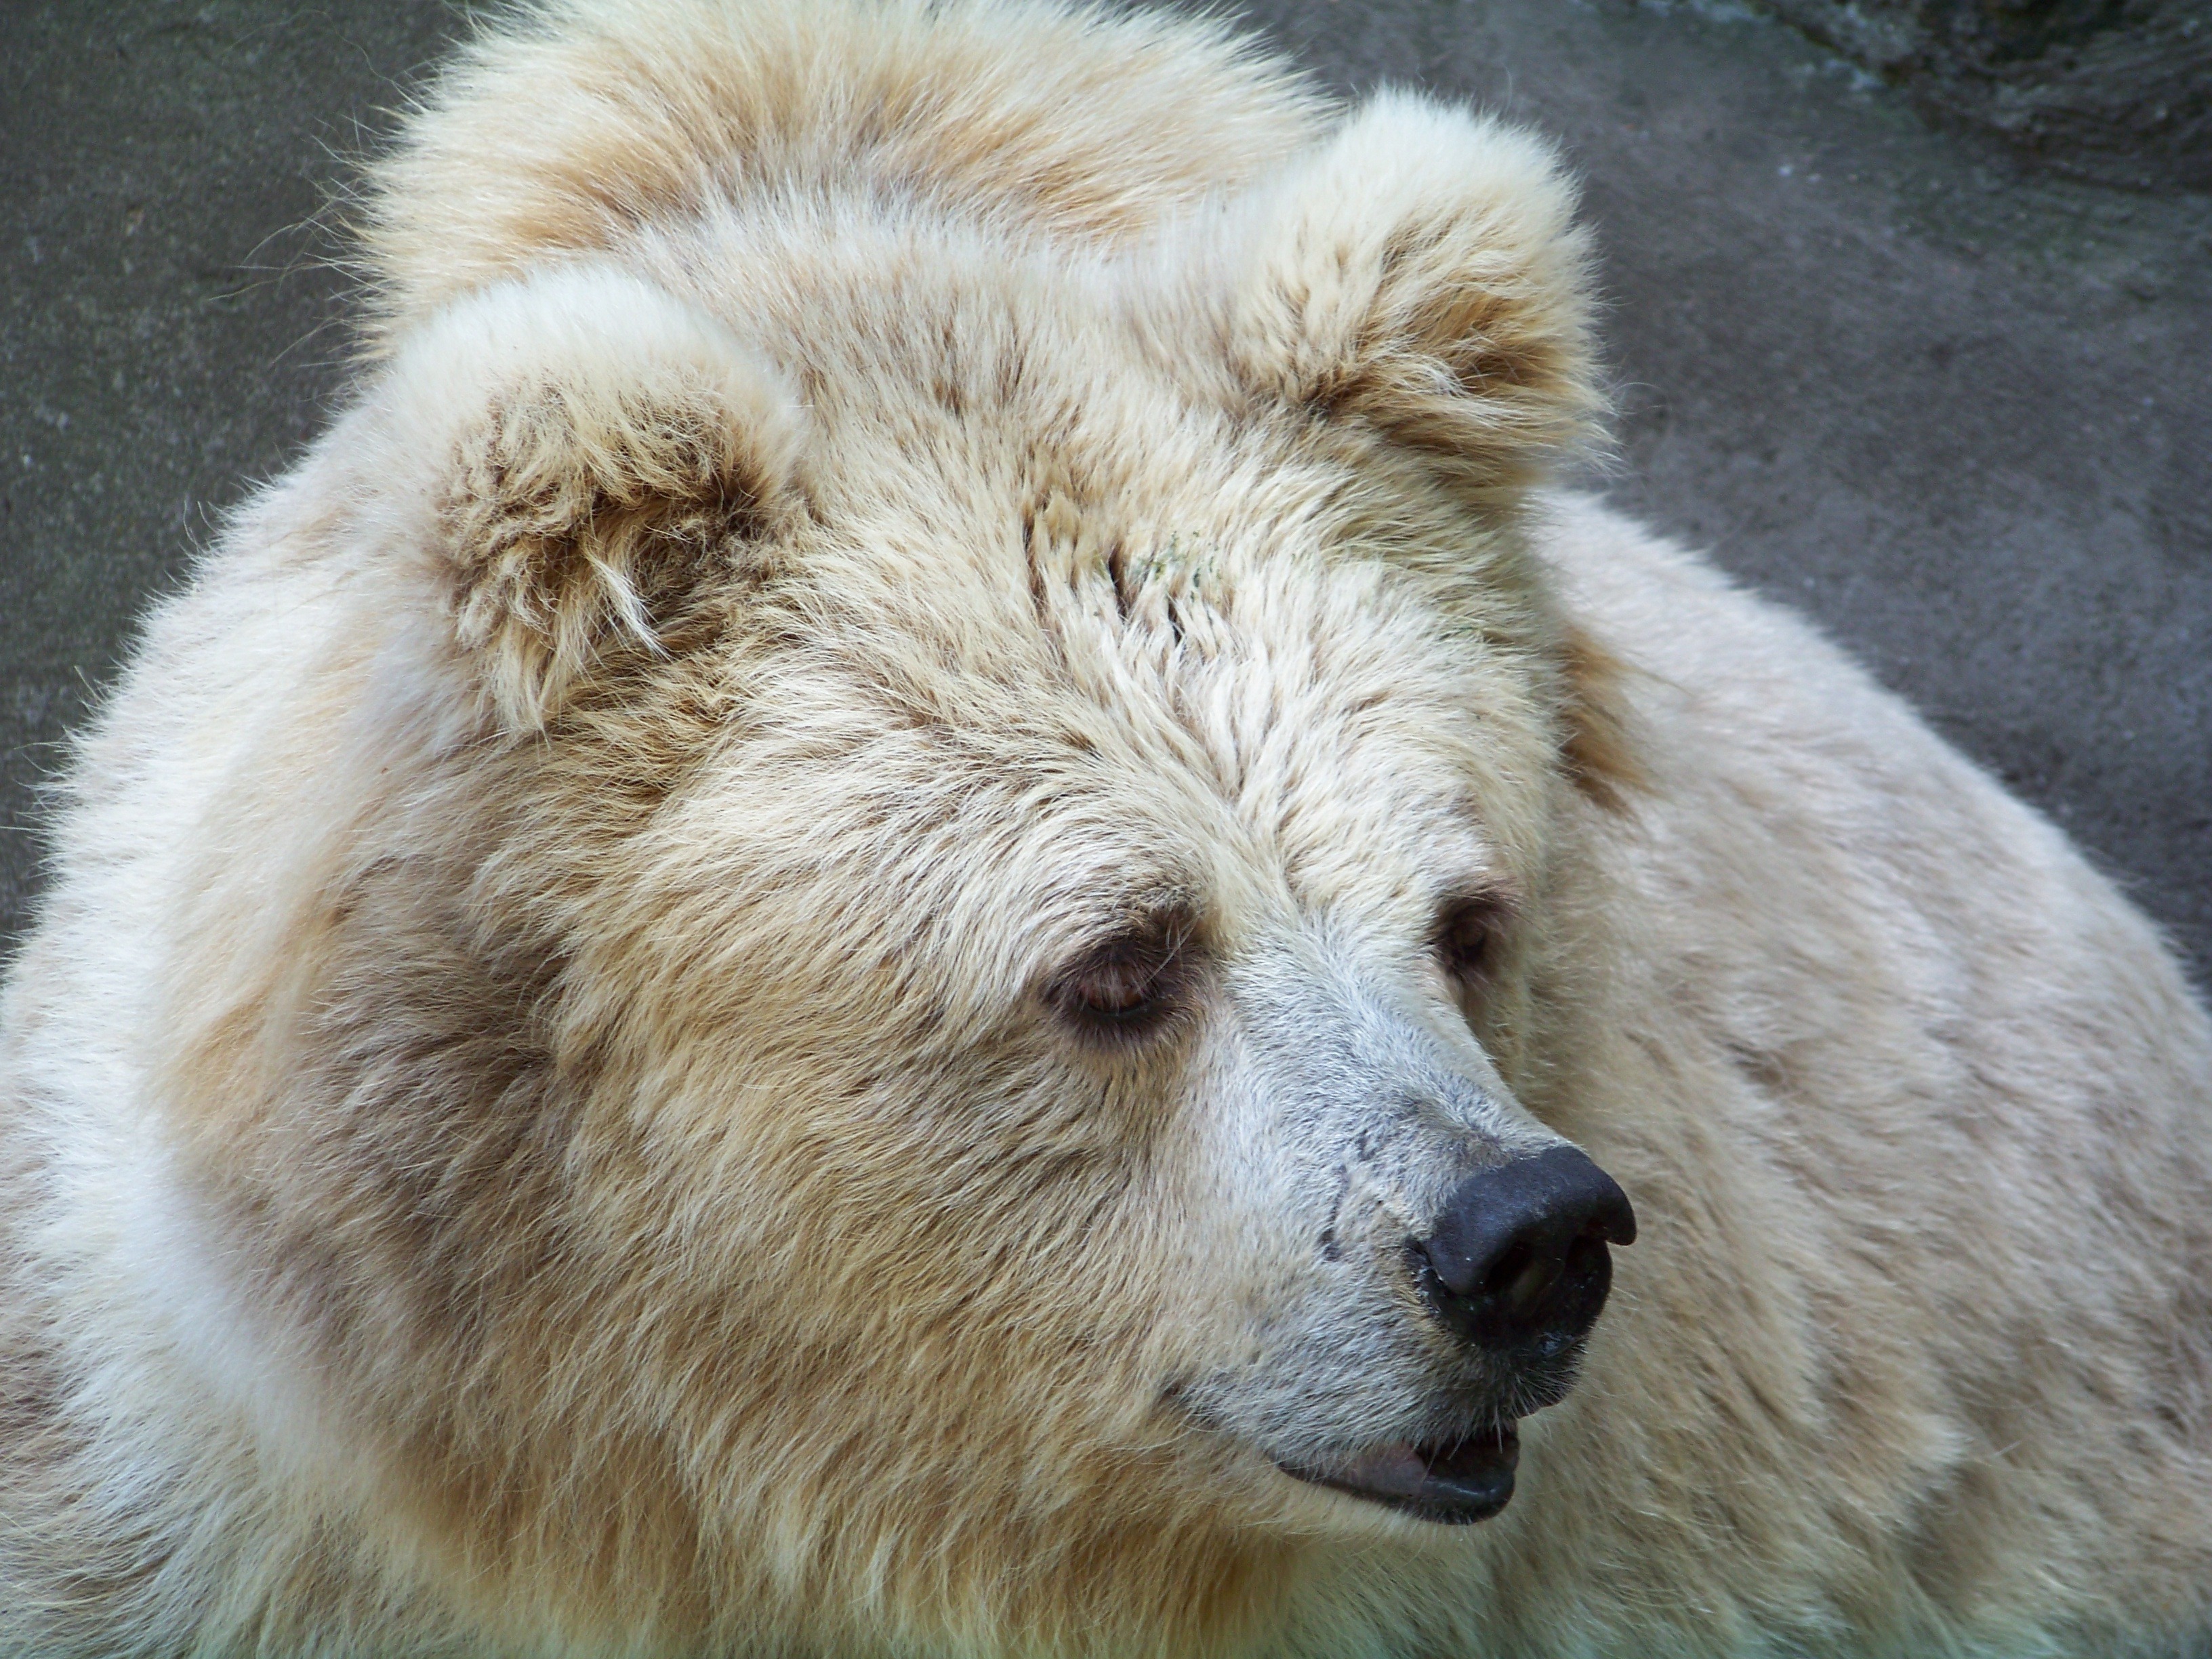
animal, bear, wildlife, zoo, mammal, fauna, polar bear, brown bear, animals, vertebrate, grizzly bear, dog breed group